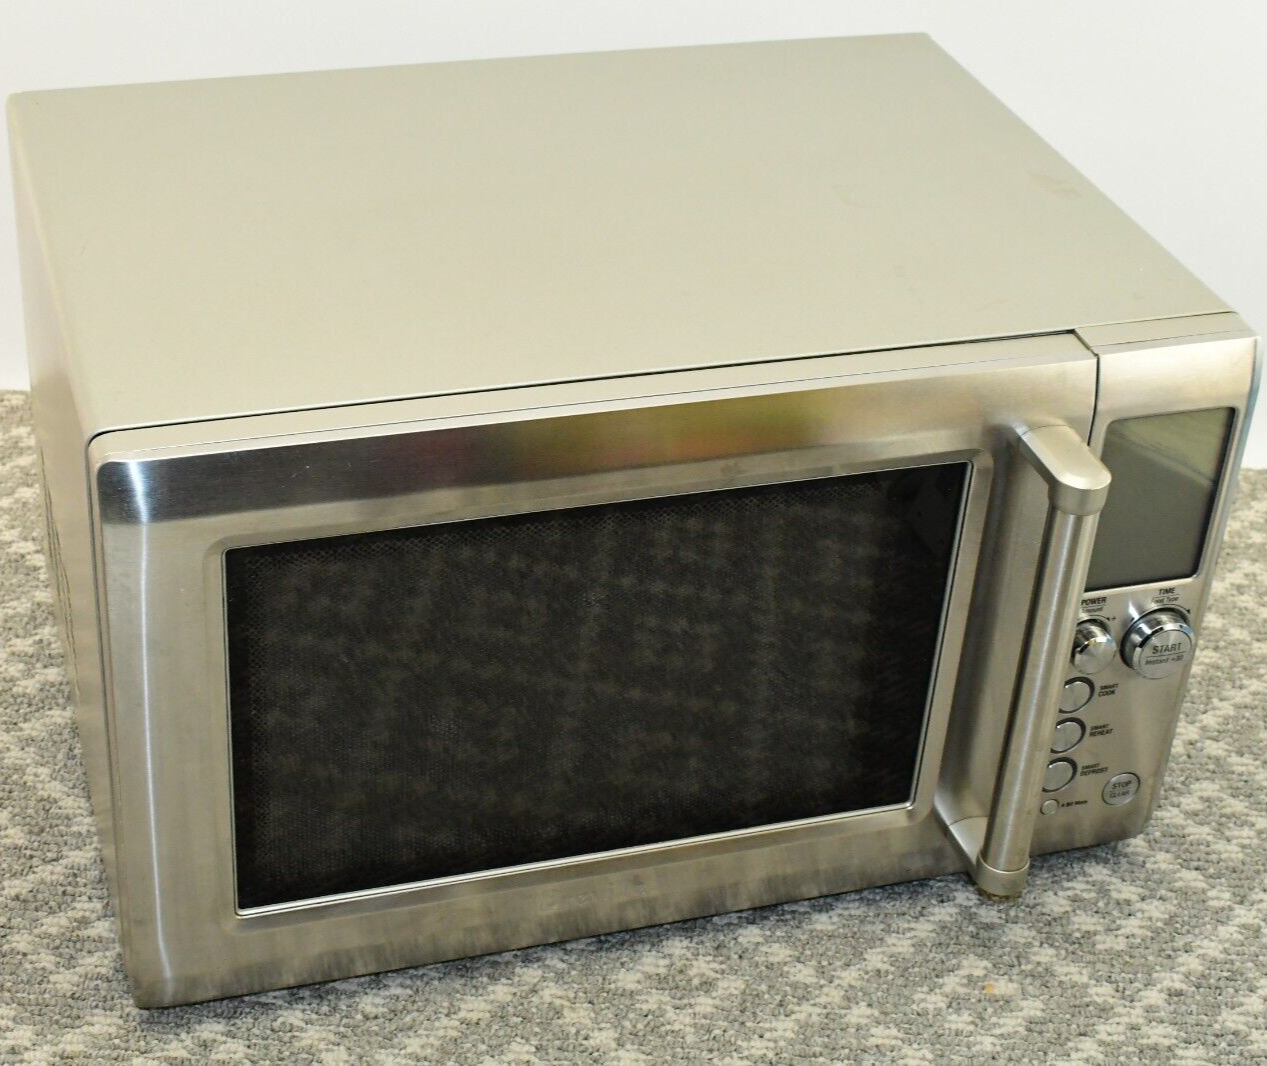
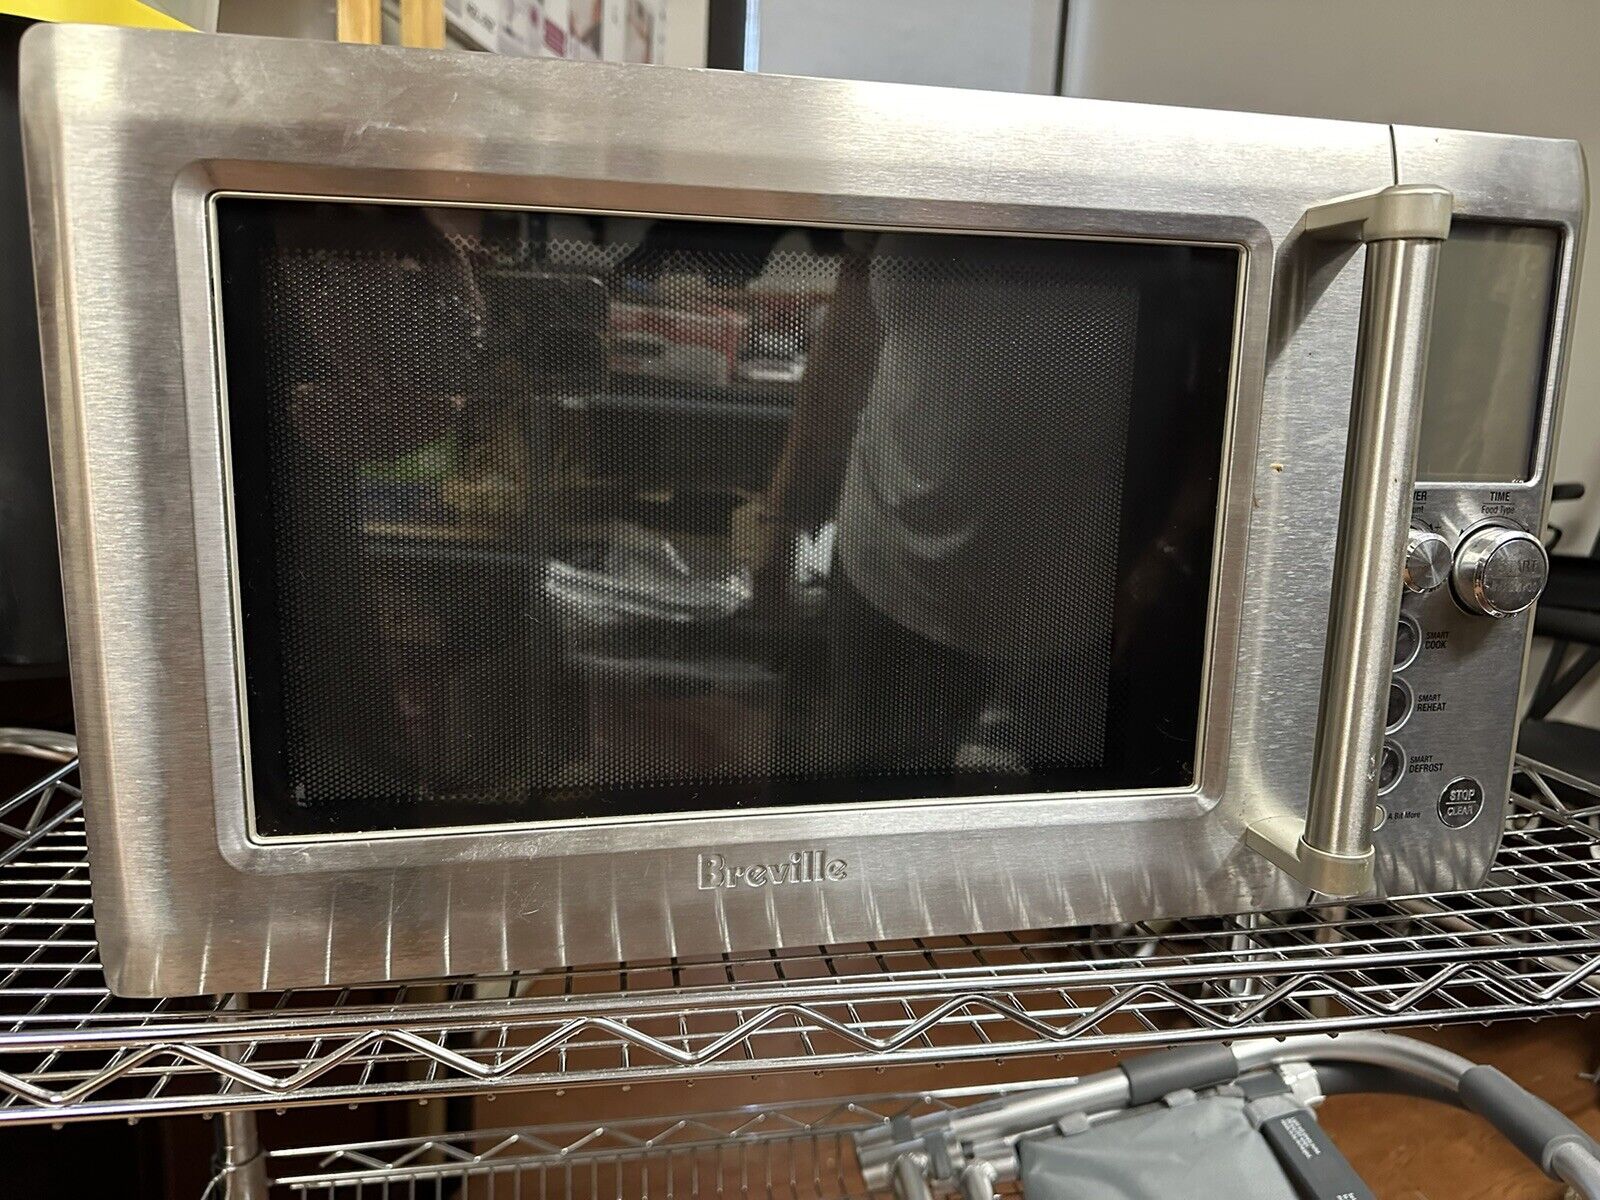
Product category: misc
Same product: yes